Henry Richard Tedder

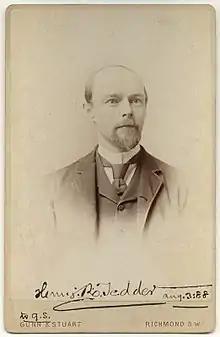
Tedder

Henry Richard Tedder (25 June 1850 – 1 August 1924) was an English librarian. He was librarian of the Athenaeum Club, London, and was a founder of the Library Association.